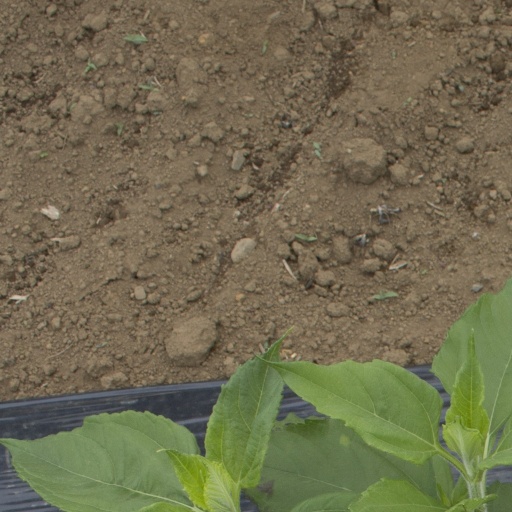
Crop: Jerusalem artichoke